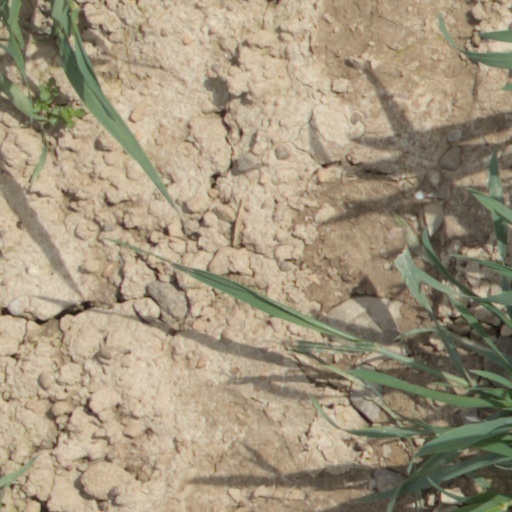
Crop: wheat